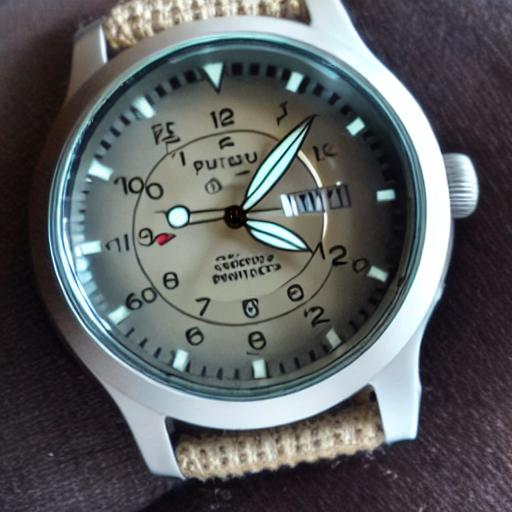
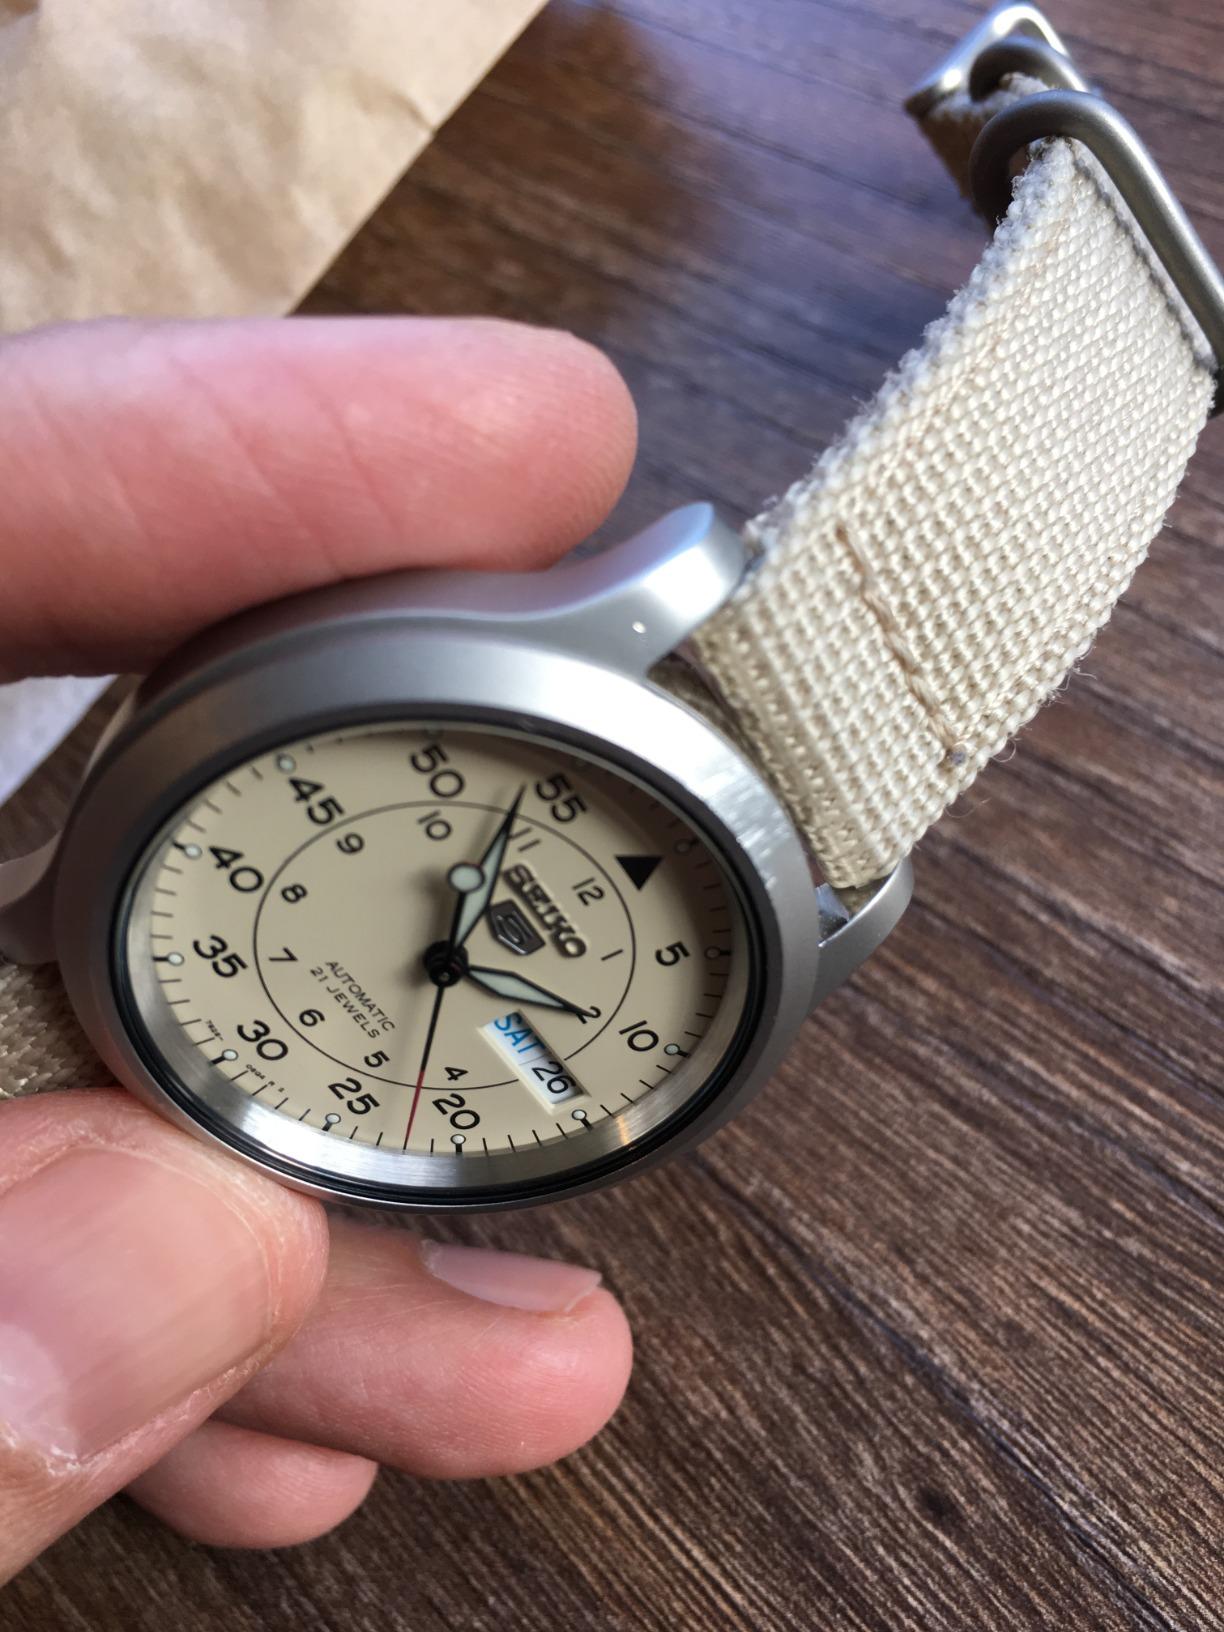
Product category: accessories_watch
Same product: no